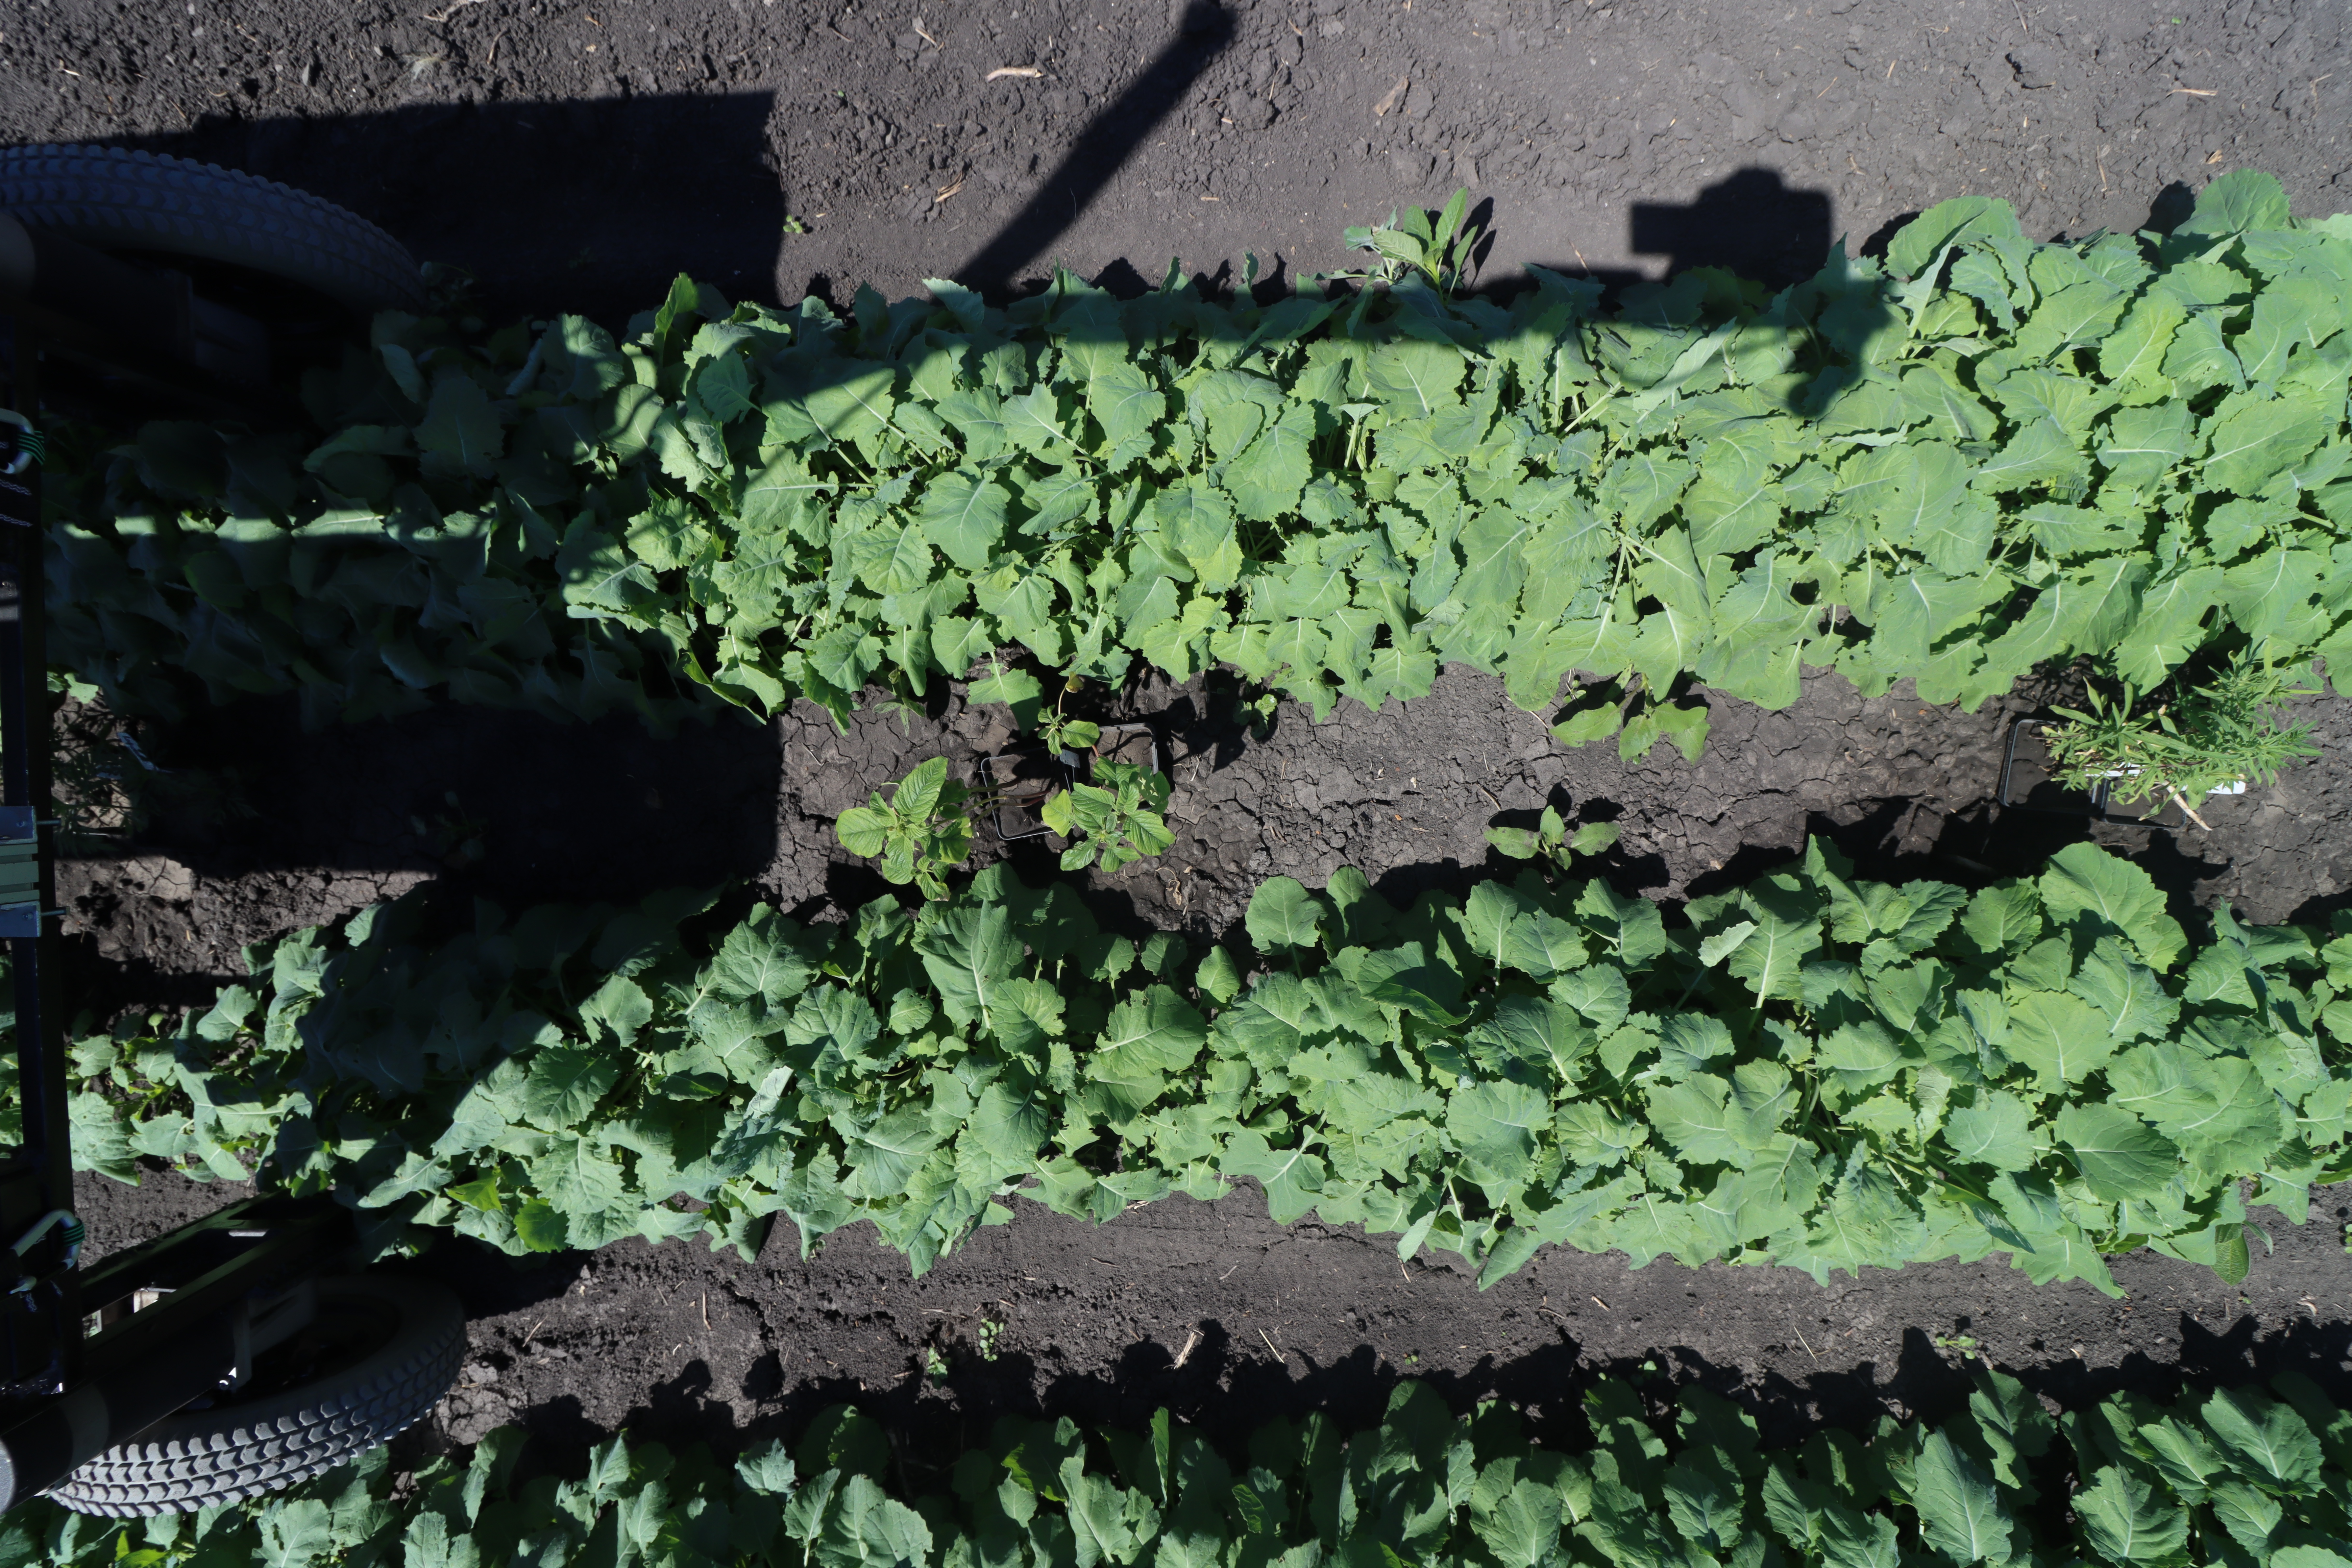
Crop: Canola
Objects: Canola, Canola, Canola, Canola, Canola, Canola, Canola, Canola, Redroot Pigweed, Redroot Pigweed, Kochia, Kochia, Canola, Canola, Canola, Canola, Canola, Canola, Canola, Canola, Canola, Canola